Allied logistics in the Southern France campaign

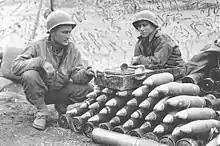
Artillery ammunition in the Vosges

On 10 September, the Coastal Base Section was renamed the Continental Base Section. Dijon was captured the following day, and on 18 September the advance party of the Continental Base Section headquarters moved there, followed by the main body on 1 October. It was initially established in the Grand Hôtel La Cloche, but later moved to the former Gestapo headquarters at 32 Rue Talant. On 26 September, the Continental Base Section was redesignated the Continental Advance Section (CONAD), effective 1 October. The Marseille area was turned over to the new Delta Base Section, under Ratay's command. The boundary between the two was the northern boundaries of the French departments of Ain, Rhône, Loire and Allier. The Delta Base Section became responsible for 190,000 troops spread over .